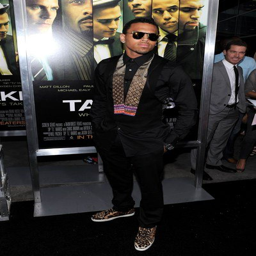
pop artist poses for pictures outside the premiere